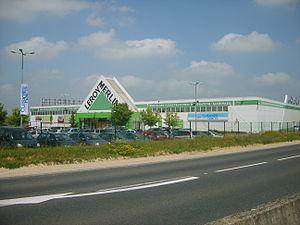
Leroy Merlin est une enseigne de grande distribution française spécialisée dans l'amélioration de l'habitat. Elle fait partie du Groupe Adeo, en étant l'enseigne première et initiale. Cette enseigne est dédiée aux grandes surfaces de bricolage.